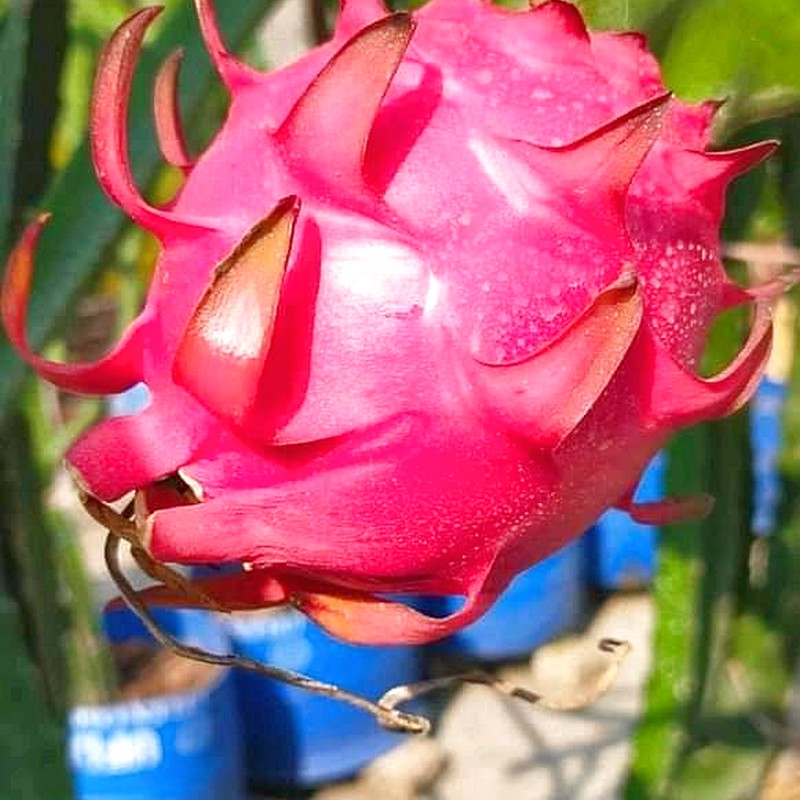
Label: Mature Dragon Fruit